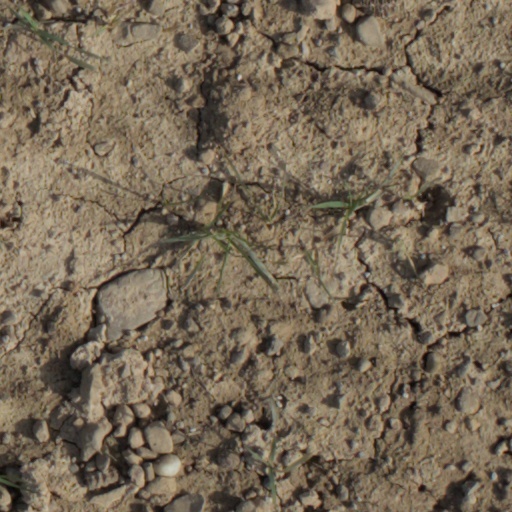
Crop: wheat